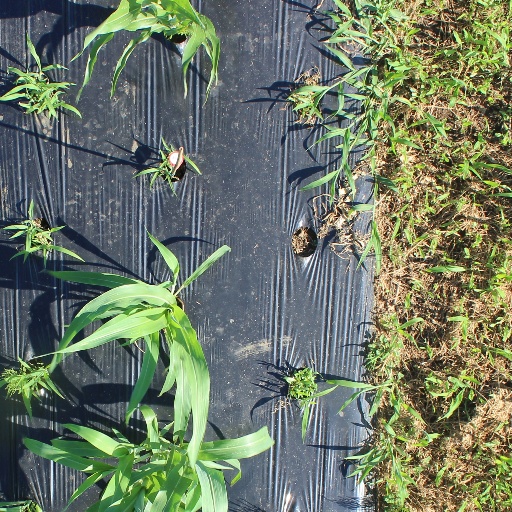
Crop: sorghum